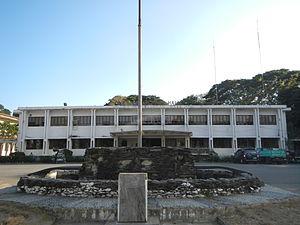
Binalonan est une municipalité de la province de Pangasinan, aux Philippines.